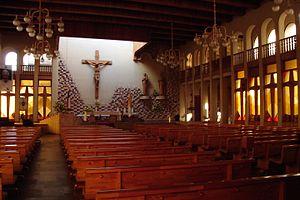
Le diocèse de Temuco est un siège de l'Église catholique du Chili, suffragant de l'archidiocèse de Concepción. En 2014, il comptait 395.000 baptisés pour une population de 611.000 habitants. il est tenu par Mᵍʳ Héctor Eduardo Vargas Bastidas, S.D.B.